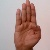
The image shows a hand gesture representing the letter 'B' in Indian Sign Language.